Royal Malaysian Customs Department Museum

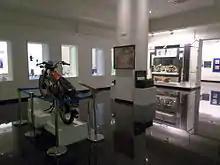
Royal Malaysian Customs Department Museum exhibition hall

The Royal Malaysian Customs Department Museum is a museum about Royal Malaysian Customs Department in Malacca City, Malacca, Malaysia.